Fairmont, West Virginia

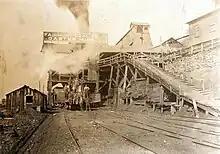
Coal tipple at Gaston mine, October 1908

In 1819, Fairmont was founded as Middletown, Virginia. It was named Middletown because either it was in the middle of two cities, Morgantown and Clarksburg, or Fleming's first wife, Elizabeth Hutchinson, was originally from Middletown, Delaware. That same year, a road was built between those two cities. Fleming's new town was about halfway between the two cities, which made it a resting point. The town was incorporated as Middletown on January 19, 1820.